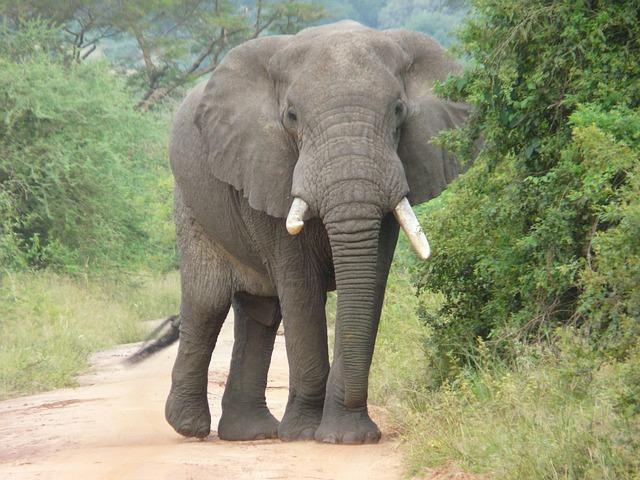
elephant